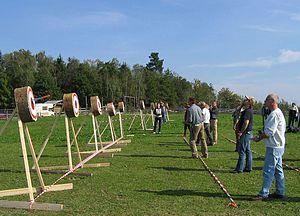
Le lancer de couteaux est une activité qui peut être, selon le cas, une pratique sportive, une technique de combat, un spectacle ou une activité ludique.